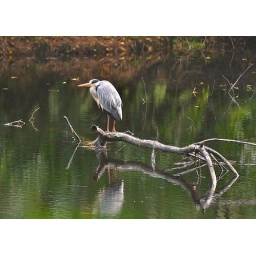
Heron over green water